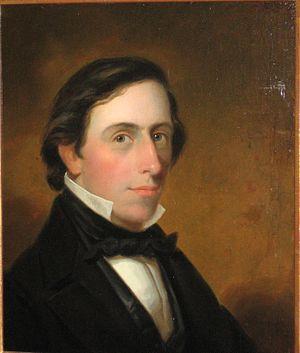
Douglass Houghton est l'un des premiers géologues américains de la Conquête de l'Ouest, au XIXᵉ siècle, et l'un des premiers maires de Détroit.